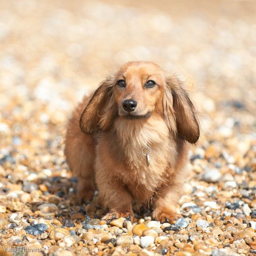
person , enjoying the sun at the seaside